Dynamic random-access memory

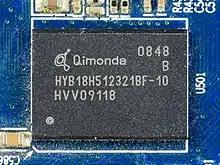
A 512-MBit Qimonda GDDR3 SDRAM package

Double data rate SDRAM (DDR SDRAM or DDR) was a later development of SDRAM, used in PC memory beginning in 2000. Subsequent versions are numbered sequentially ("DDR2", "DDR3", etc.). DDR SDRAM internally performs double-width accesses at the clock rate, and uses a double data rate interface to transfer one half on each clock edge. DDR2 and DDR3 increased this factor to 4× and 8×, respectively, delivering 4-word and 8-word bursts over 2 and 4 clock cycles, respectively. The internal access rate is mostly unchanged (200 million per second for DDR-400, DDR2-800 and DDR3-1600 memory), but each access transfers more data.